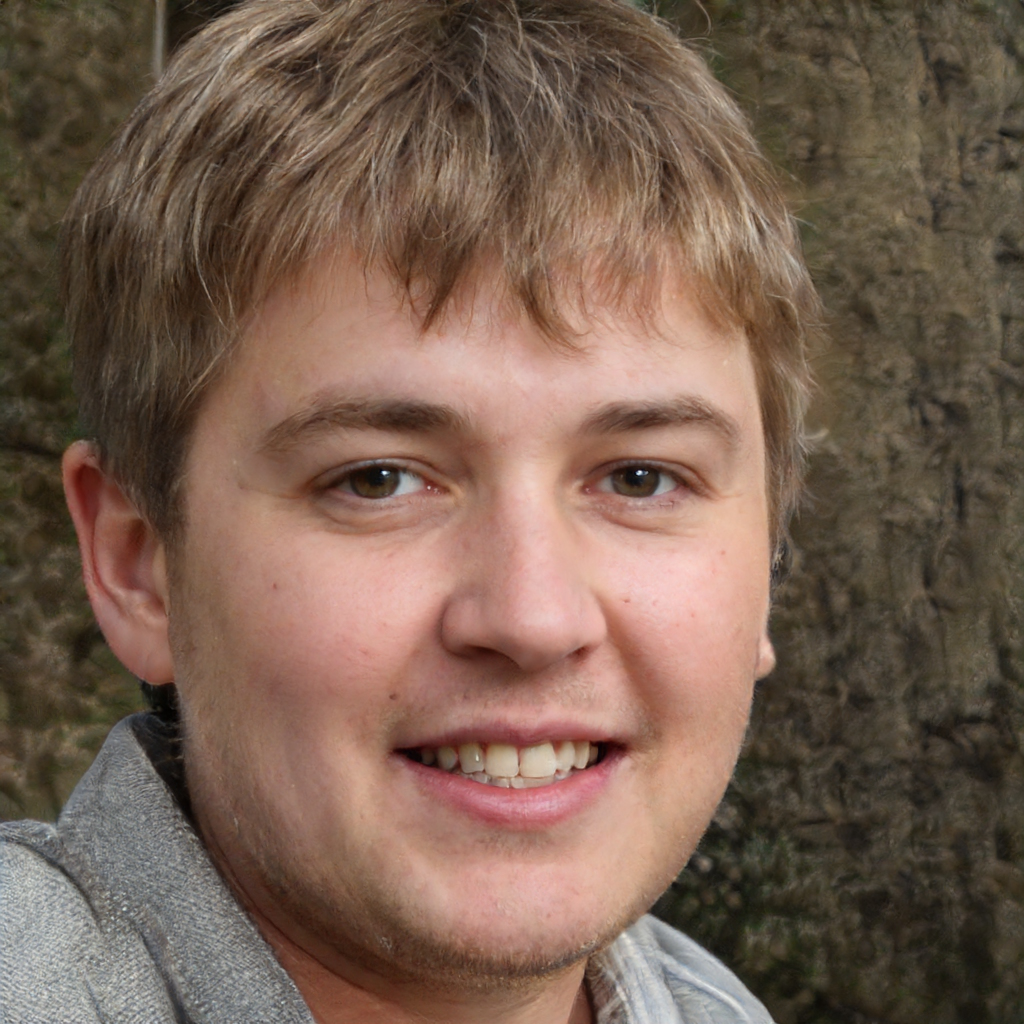
Label: Colored